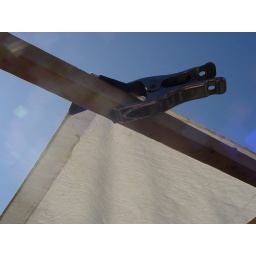
I was diggin' the blue sky with the wood and the metal and the fabric (lit by the sun, of course)